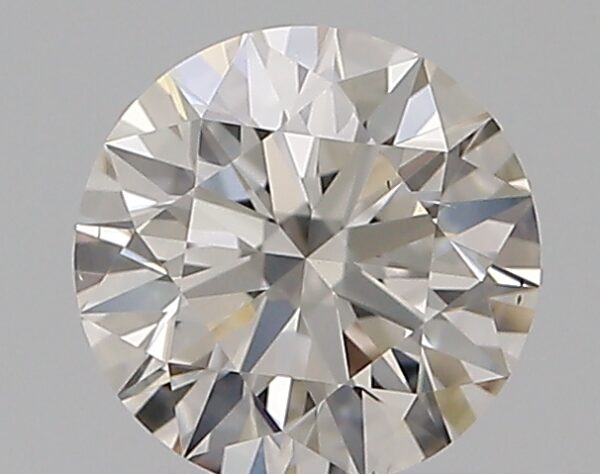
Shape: round
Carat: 0.57
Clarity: VS2
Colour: I
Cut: EX
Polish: EX
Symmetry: EX
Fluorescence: F
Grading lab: GIA
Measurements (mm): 5.3 x 5.33 x 3.28